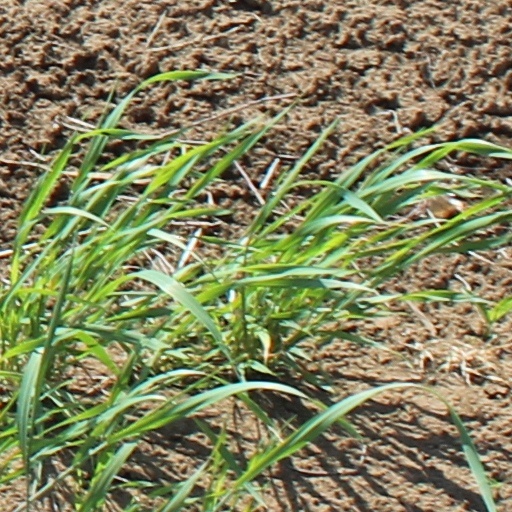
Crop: wheat